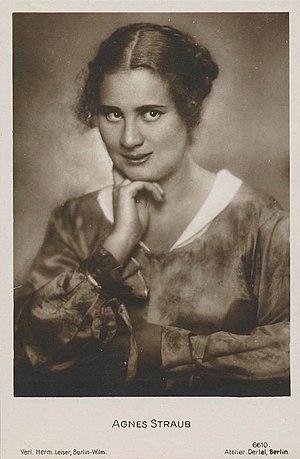
Agnes Josephine Straub est une actrice allemande.